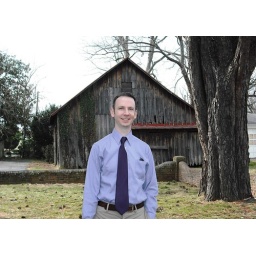
Brent out standing in a field